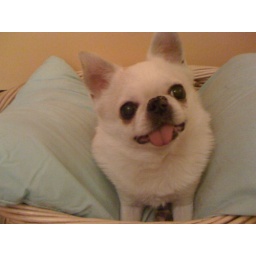
Judy's dog in his bed